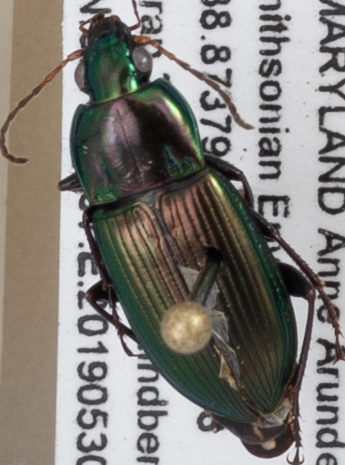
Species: Poecilus chalcites
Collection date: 2019-05-30
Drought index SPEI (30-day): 1.13
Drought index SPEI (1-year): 2.09
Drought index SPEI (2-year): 1.69